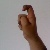
The image shows a hand gesture representing the letter 'X' in Indian Sign Language.